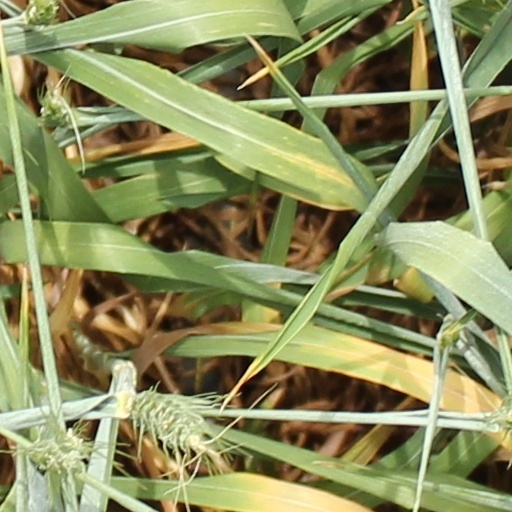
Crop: wheat